Union Street (San Francisco)

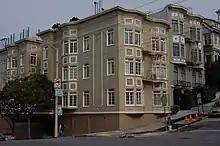
Houses on Union Street

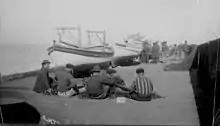
Italian fishermen mending nets on wharf at foot of Union Street in San Francisco. Boats are lined up on the wharf for painting and repairs, ca. 1891.

Union Street is an east–west street in San Francisco. It starts out near the Embarcadero waterfront, with a half-block gap on Telegraph Hill before resuming near Montgomery Street, then runs through Russian Hill and a shopping district in Cow Hollow, ending in the Presidio. According to some, Union Street also marks the dividing line between Cow Hollow and Pacific Heights to the south.